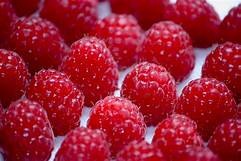
Label: raspberry